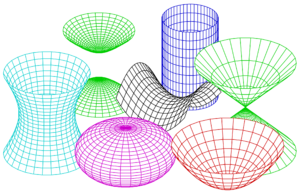
En mathématiques, et plus précisément en géométrie euclidienne, une quadrique, ou surface quadratique, est une surface de l'espace euclidien de dimension 3, lieu des points vérifiant une équation cartésienne de degré 2